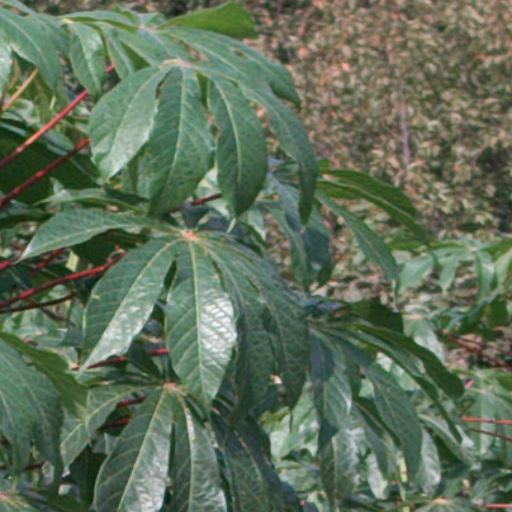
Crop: cassava